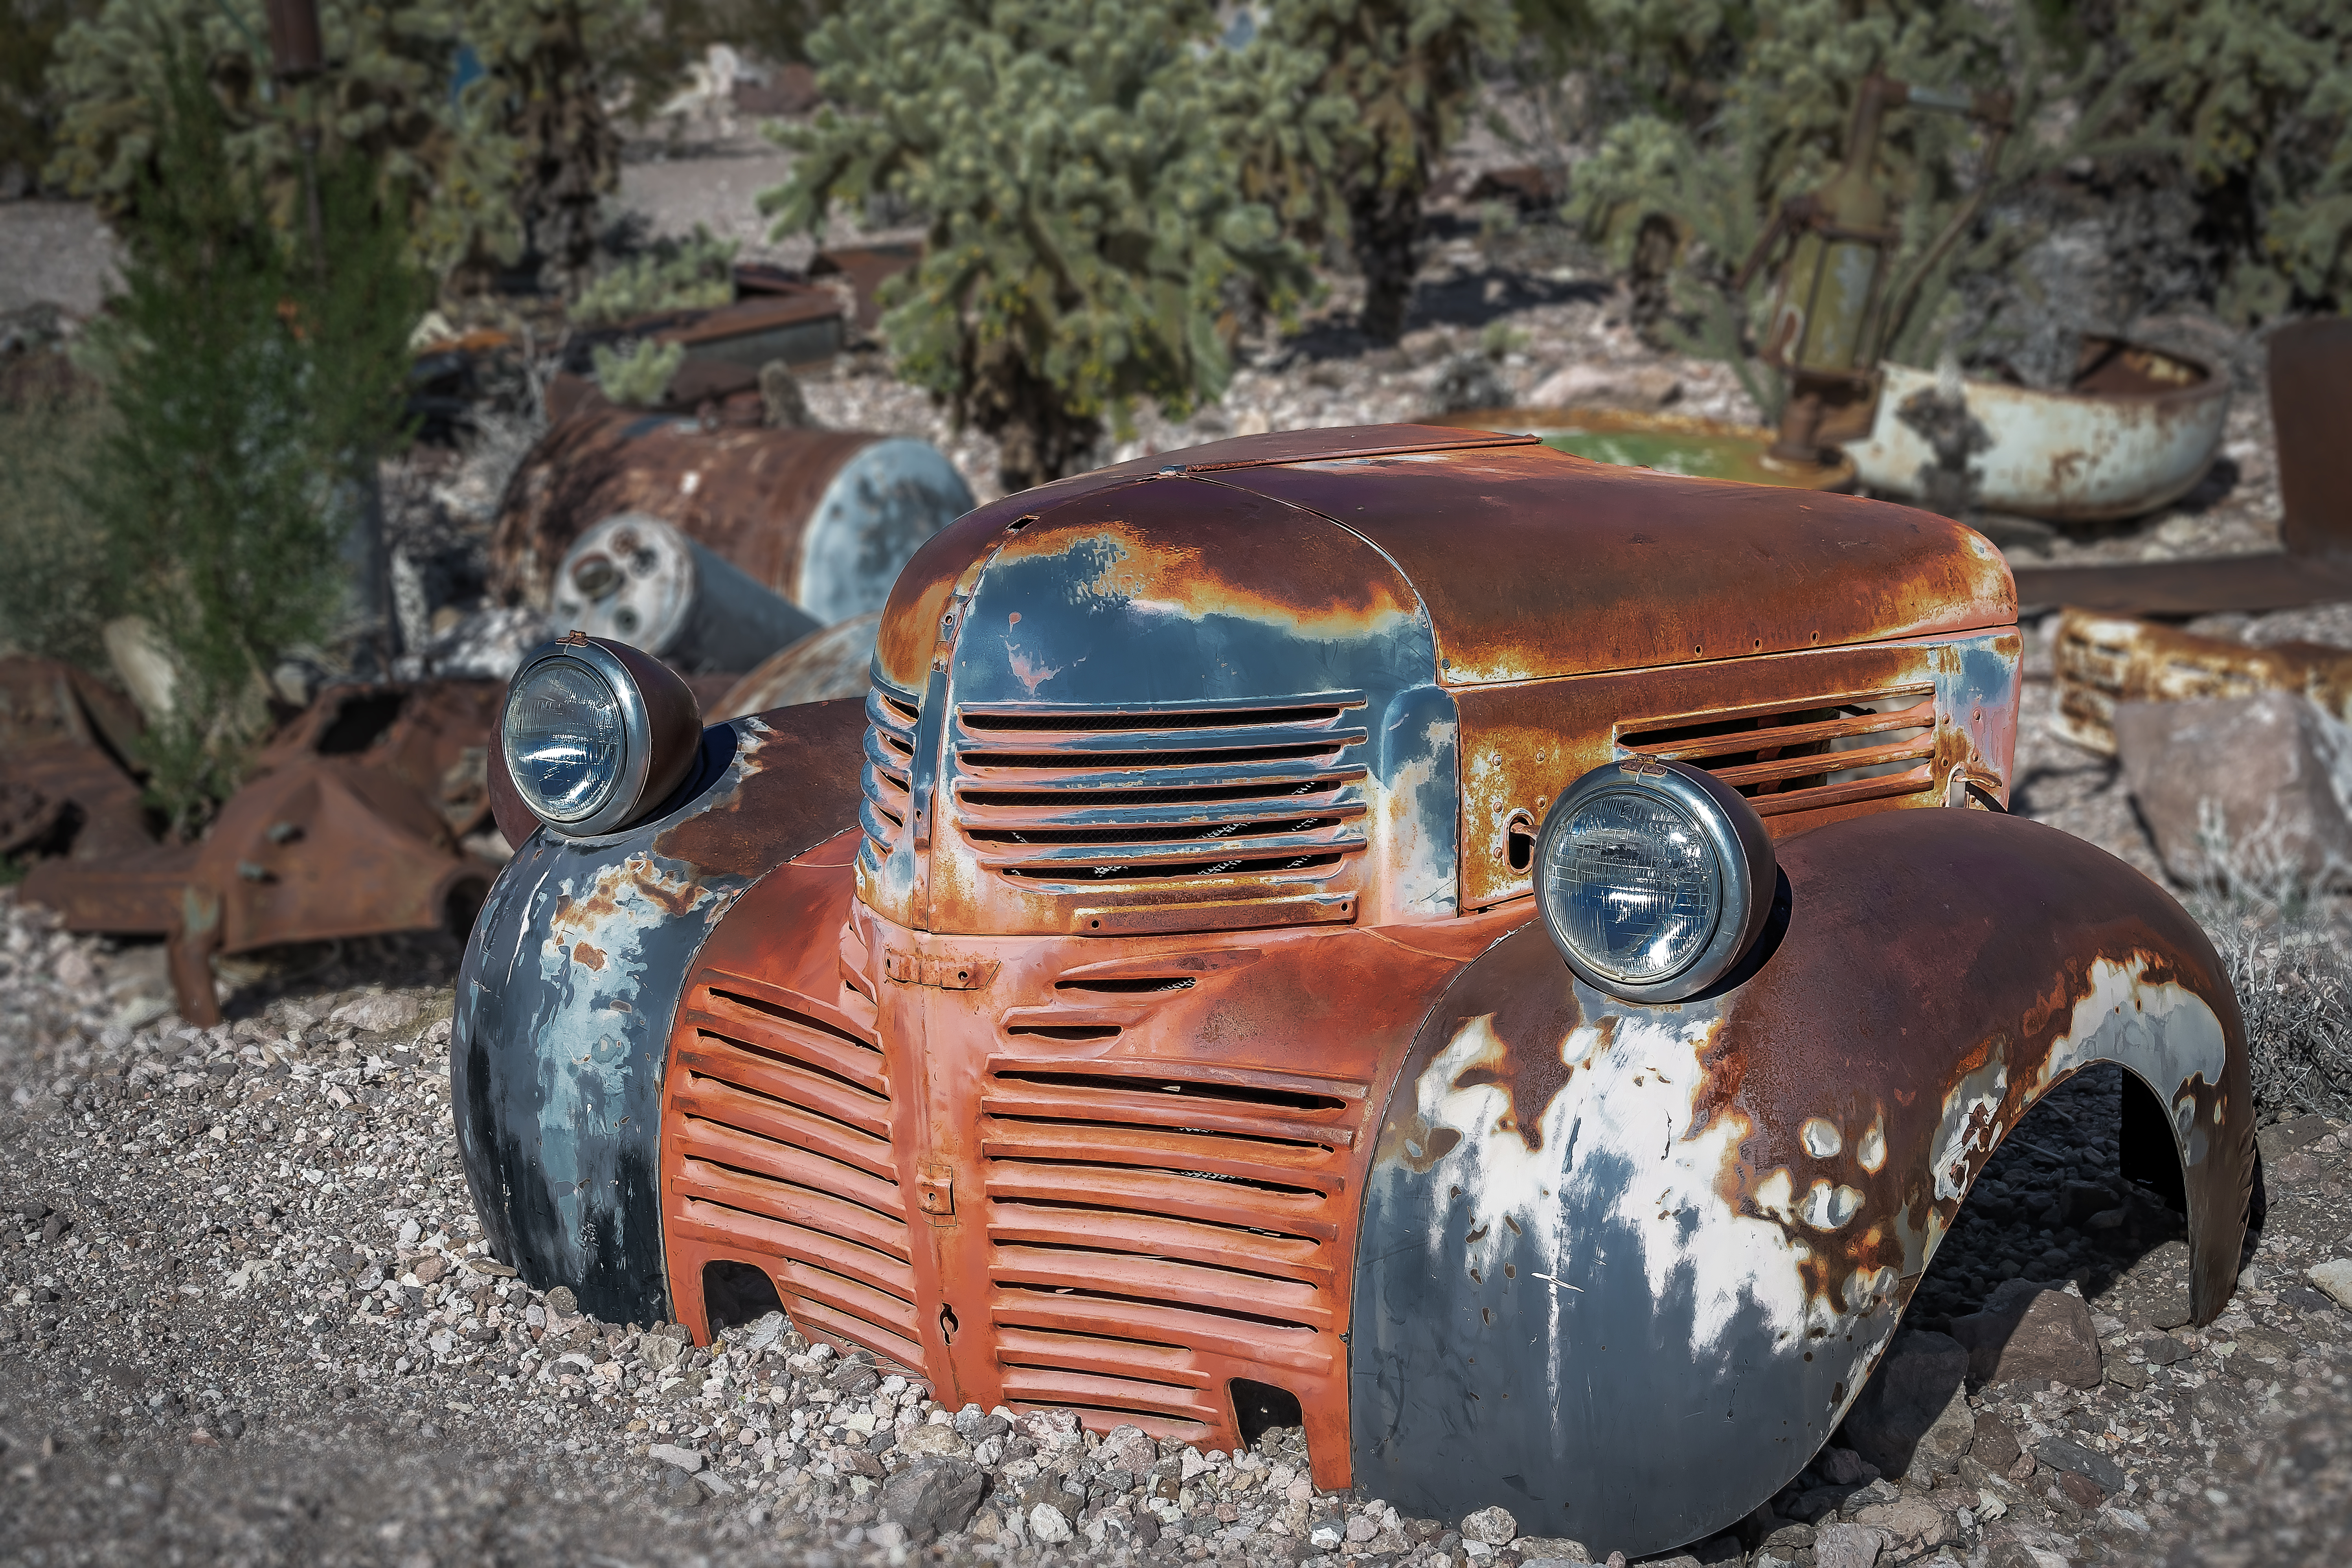
geotagged, nevada, searchlight, united states, usa, a6500, abandoned, attraction, auto, canyon, Car Graveyard, car photography, Clark County, Clark County Nevada, Clark County NV, classic, classic auto, classic car, classic cars, Classic Vehicle, desolate, El Dorado, El Dorado Canyon, El Dorado Mine, El Dorado Mountains, Eldorado Canyon Mine Tours, feet, ghost town, historical, isolated, lonely, mine, model, naked, Nelson Cutoff Road, Nelson Ghost Town, Nelson Nevada, Nevada Ghost Town, Nevada Ghost Town Photography, Nevada Mine Tour, Nevada Mountains, Nevada Tourism, old, old buildings, old cars, old town, portrait, rustic, rusty, scenic, Searchlight Nevada, sightseeing, sony, SONY a6500, SONY Alpha 6500, sony mirrorless, stripping, tourist attraction, Tourist Desert, travel, Travel Blog Photo, travel photography, vacation, vehicle, vintage, wife, motor vehicle, car, antique car, rust, vintage car, automotive design, compact car, automotive exterior, bumper, grille, coupe, metal